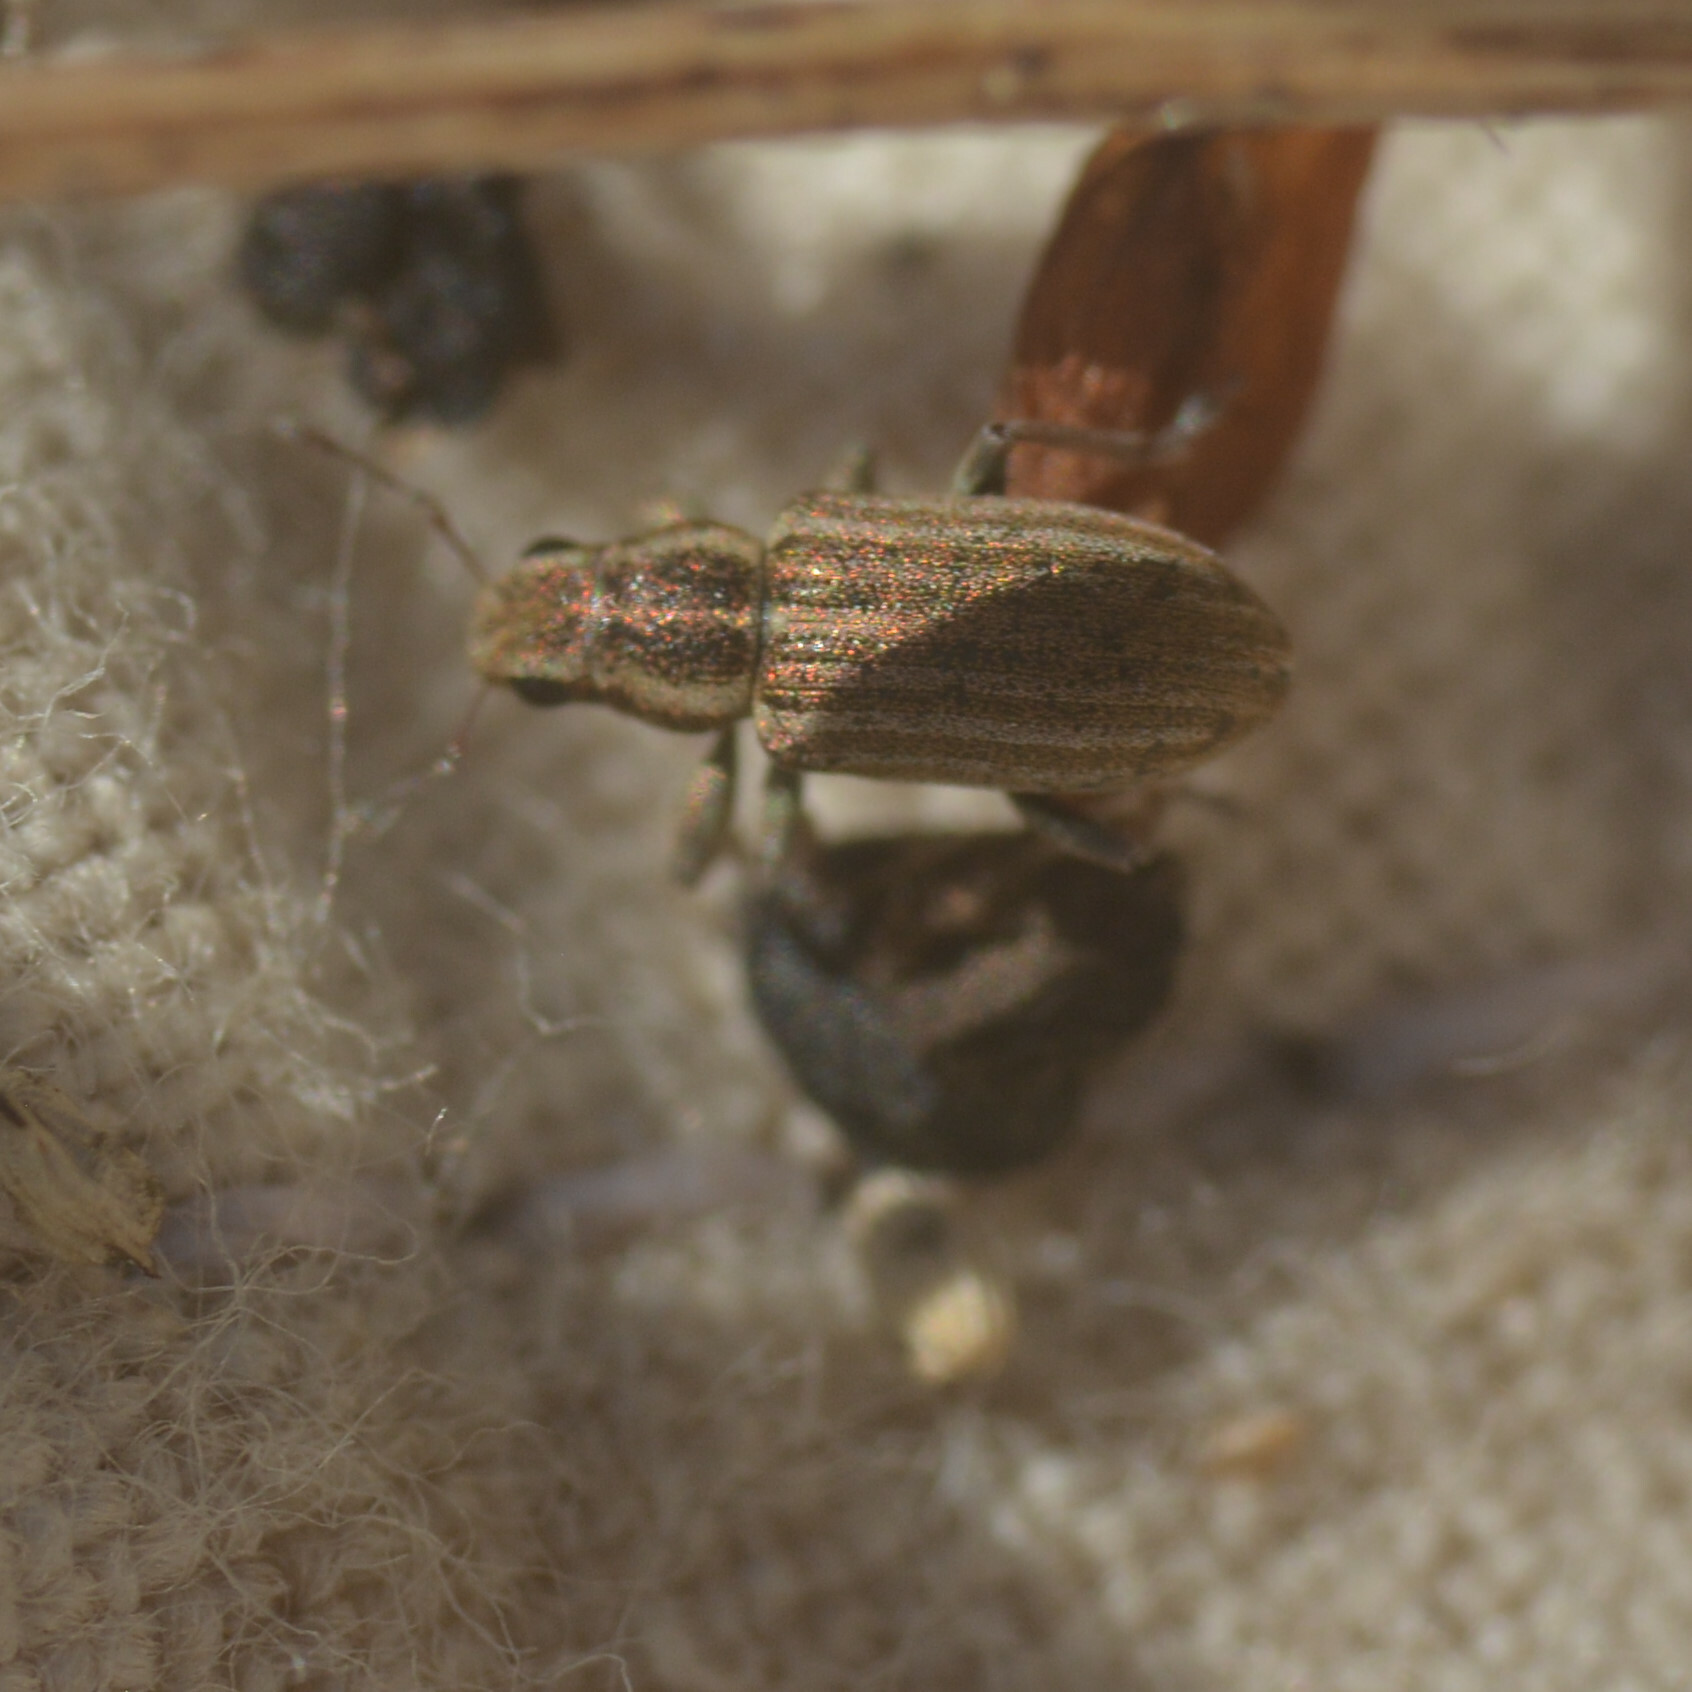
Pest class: pea_leaf_weevil